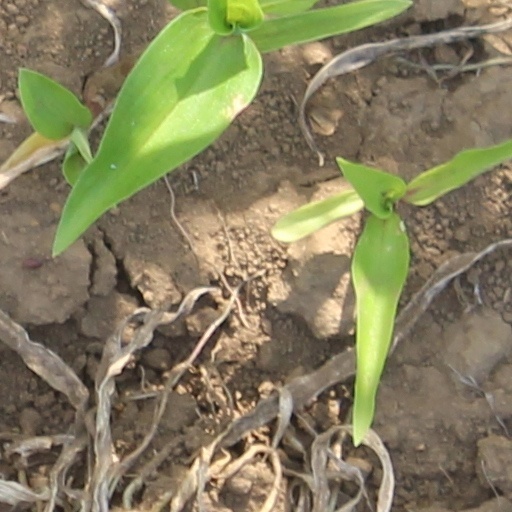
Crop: wheat